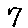
Label: 7